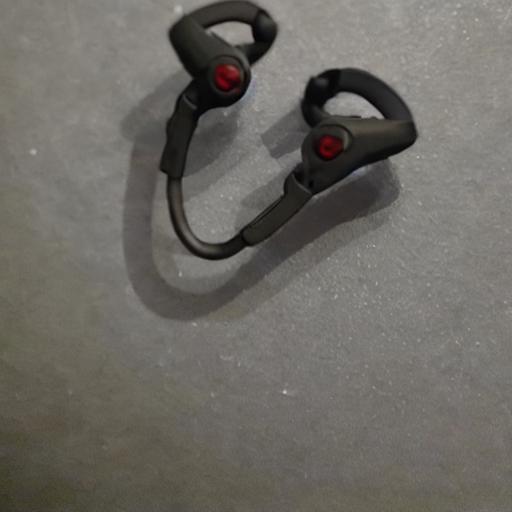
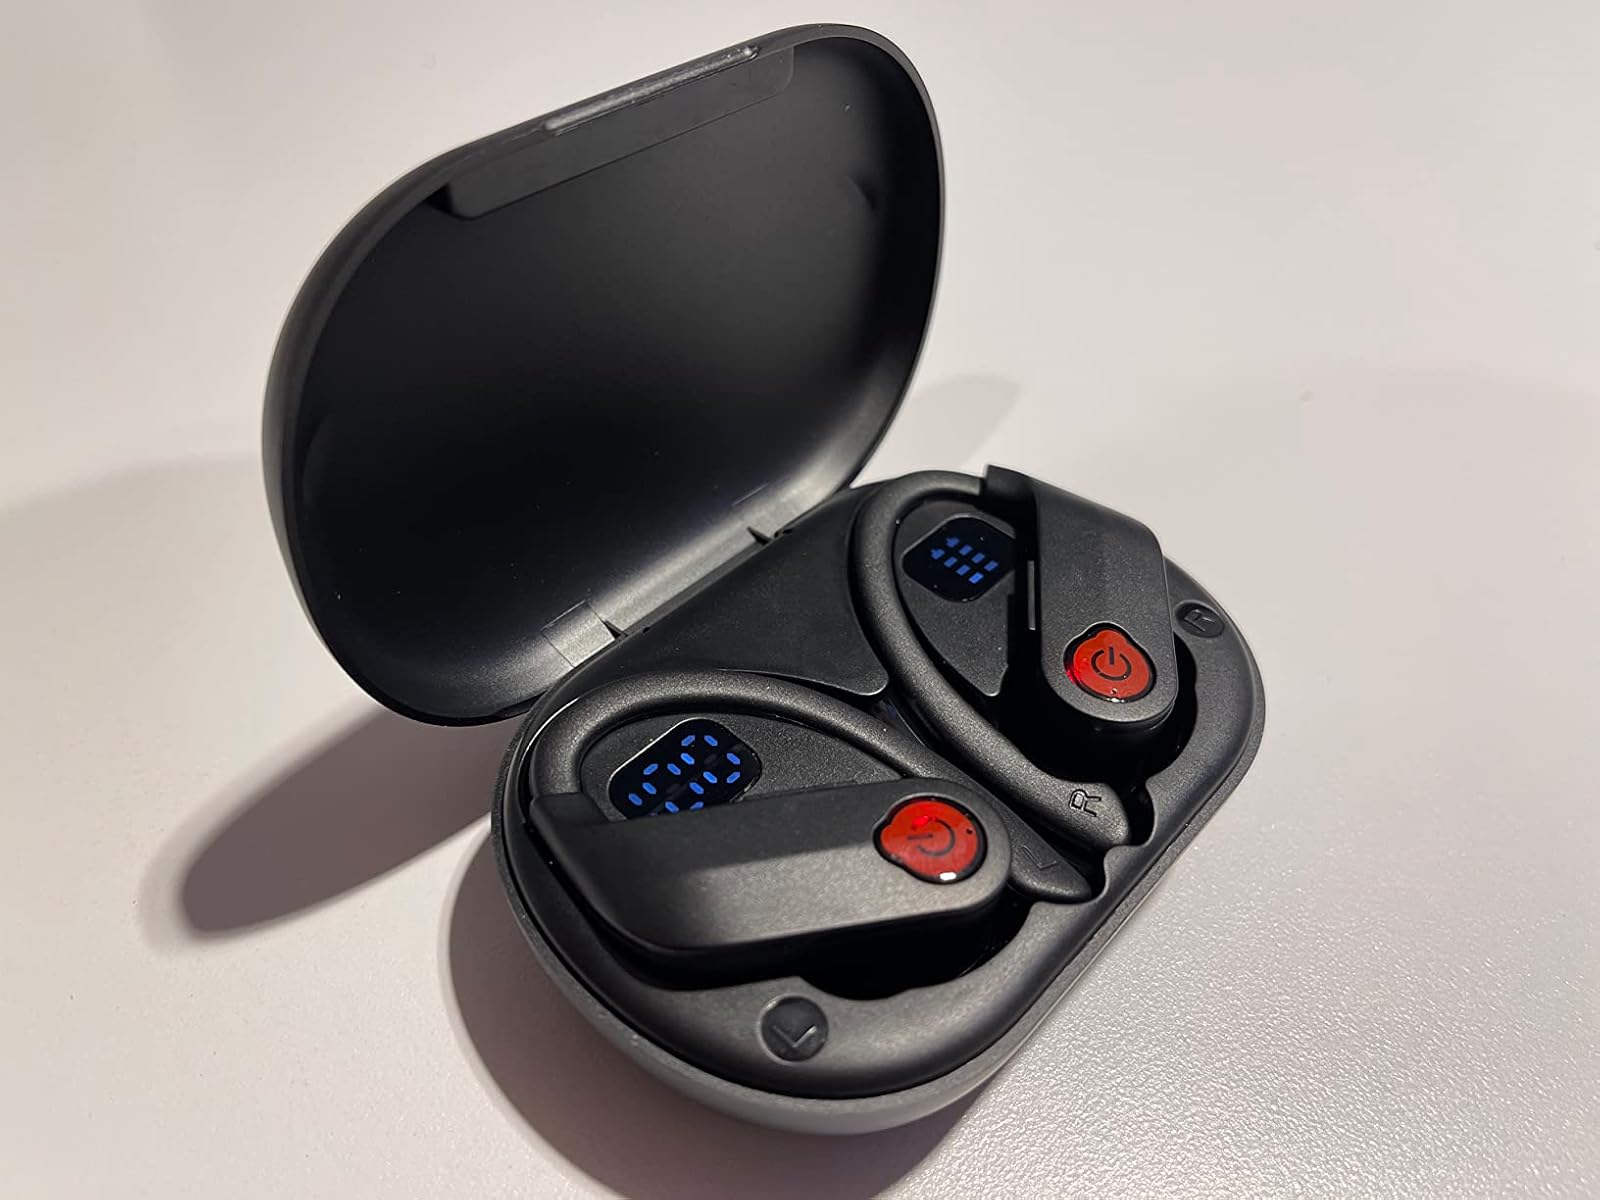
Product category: earbuds
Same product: no